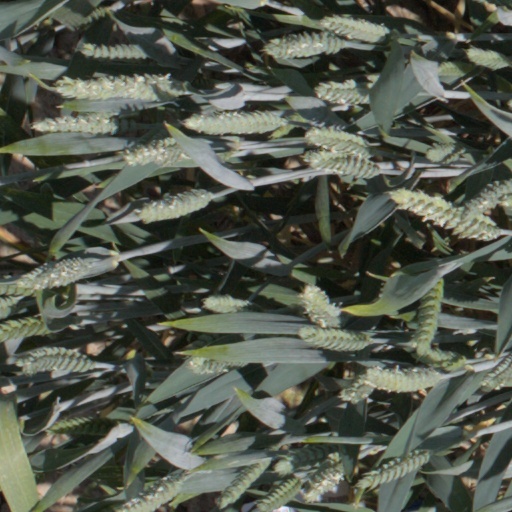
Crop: wheat